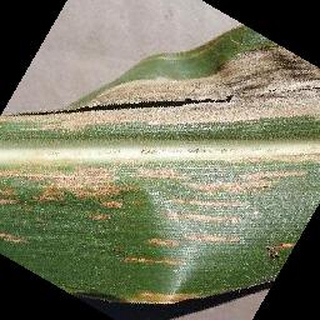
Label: corn_cercospora_leaf_spot